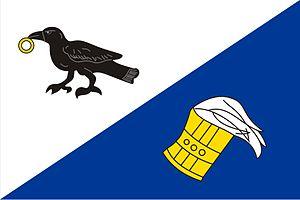
Radkov est une commune du district de Žďár nad Sázavou, dans la région de Vysočina, en République tchèque. Sa population s'élevait à 175 habitants en 2019.